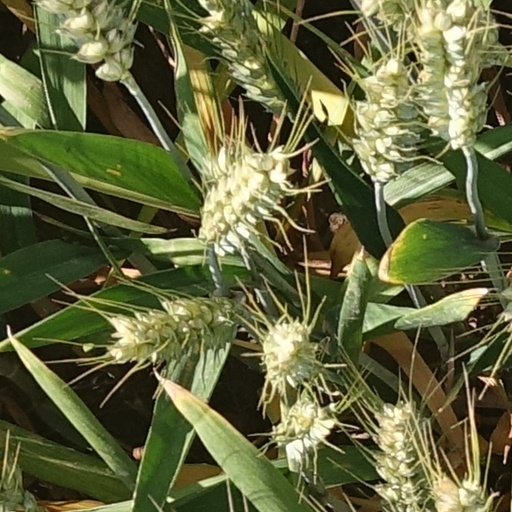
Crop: wheat